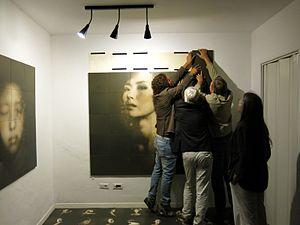
Nathalie Daoust, née le 31 mars 1977 à Montréal, est une photographe et artiste contemporaine canadienne. Elle utilise l’espace et la lumière comme des moyens pour étudier la création de soi, elle construit des mondes qui dévoilent les impulsions contradictoires qui nous animent.